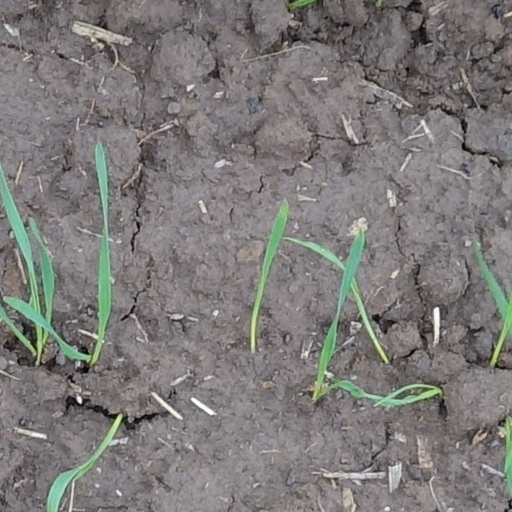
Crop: wheat